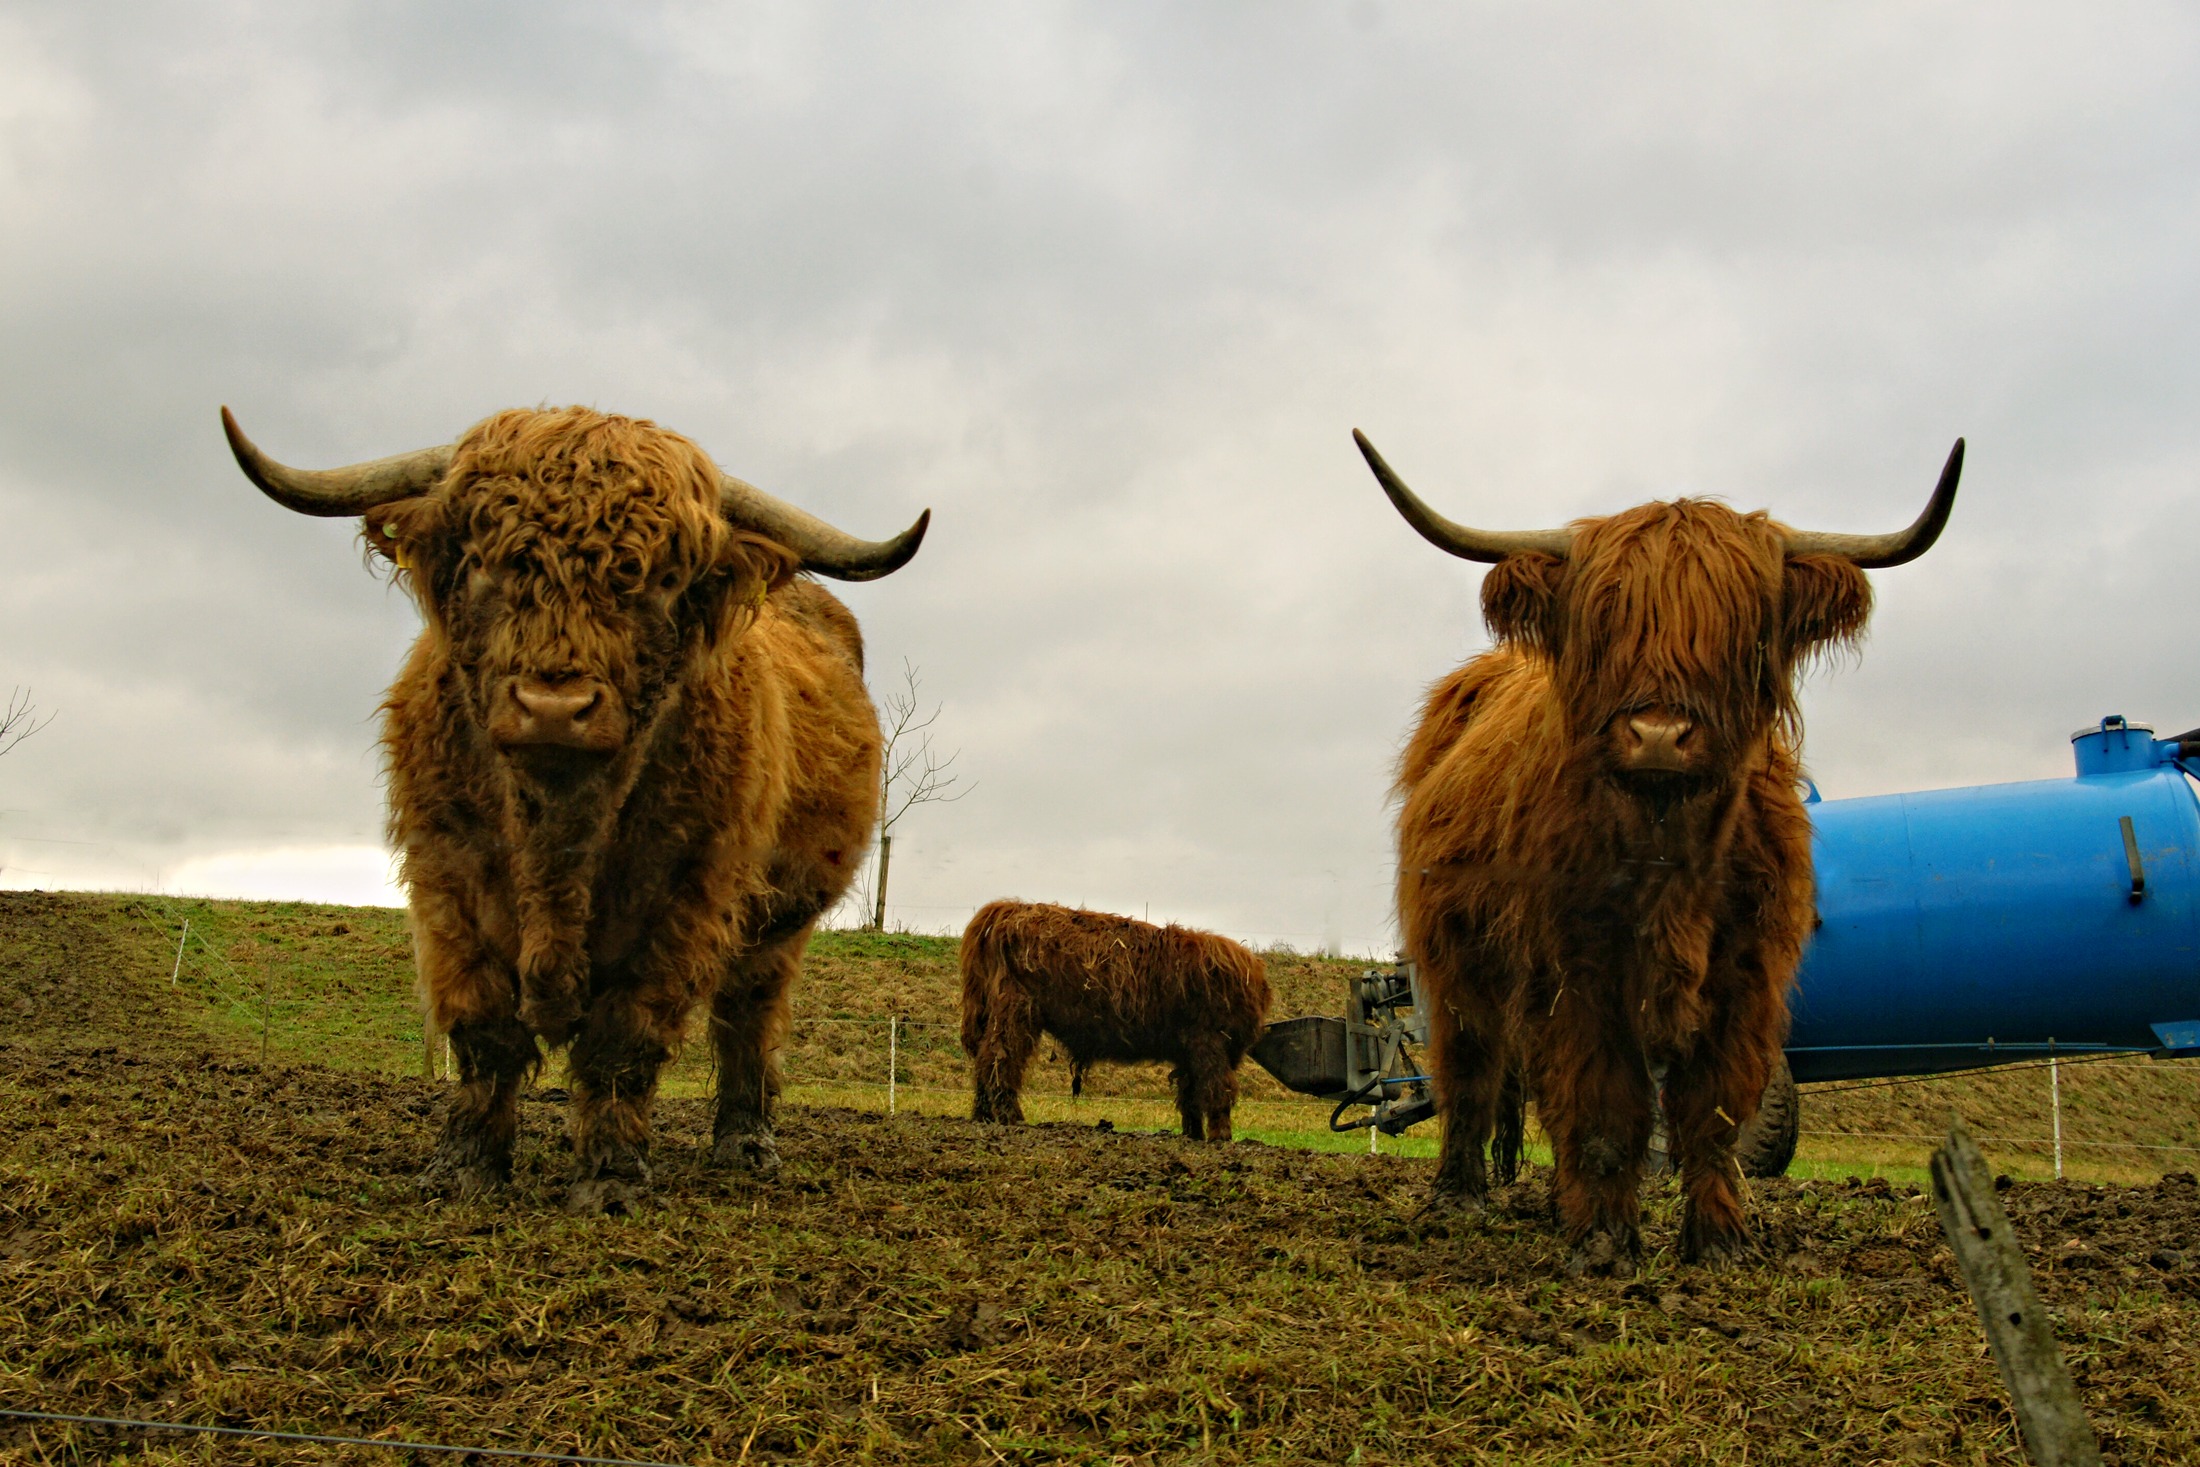
grass, field, farm, meadow, animal, wildlife, horn, herd, pasture, grazing, mammal, fauna, highland cattle, bull, grassland, animals, vertebrate, yak, rural area, scottish hochlandrind, cattle like mammal, cow goat family, texas longhorn, scottish highland cattle